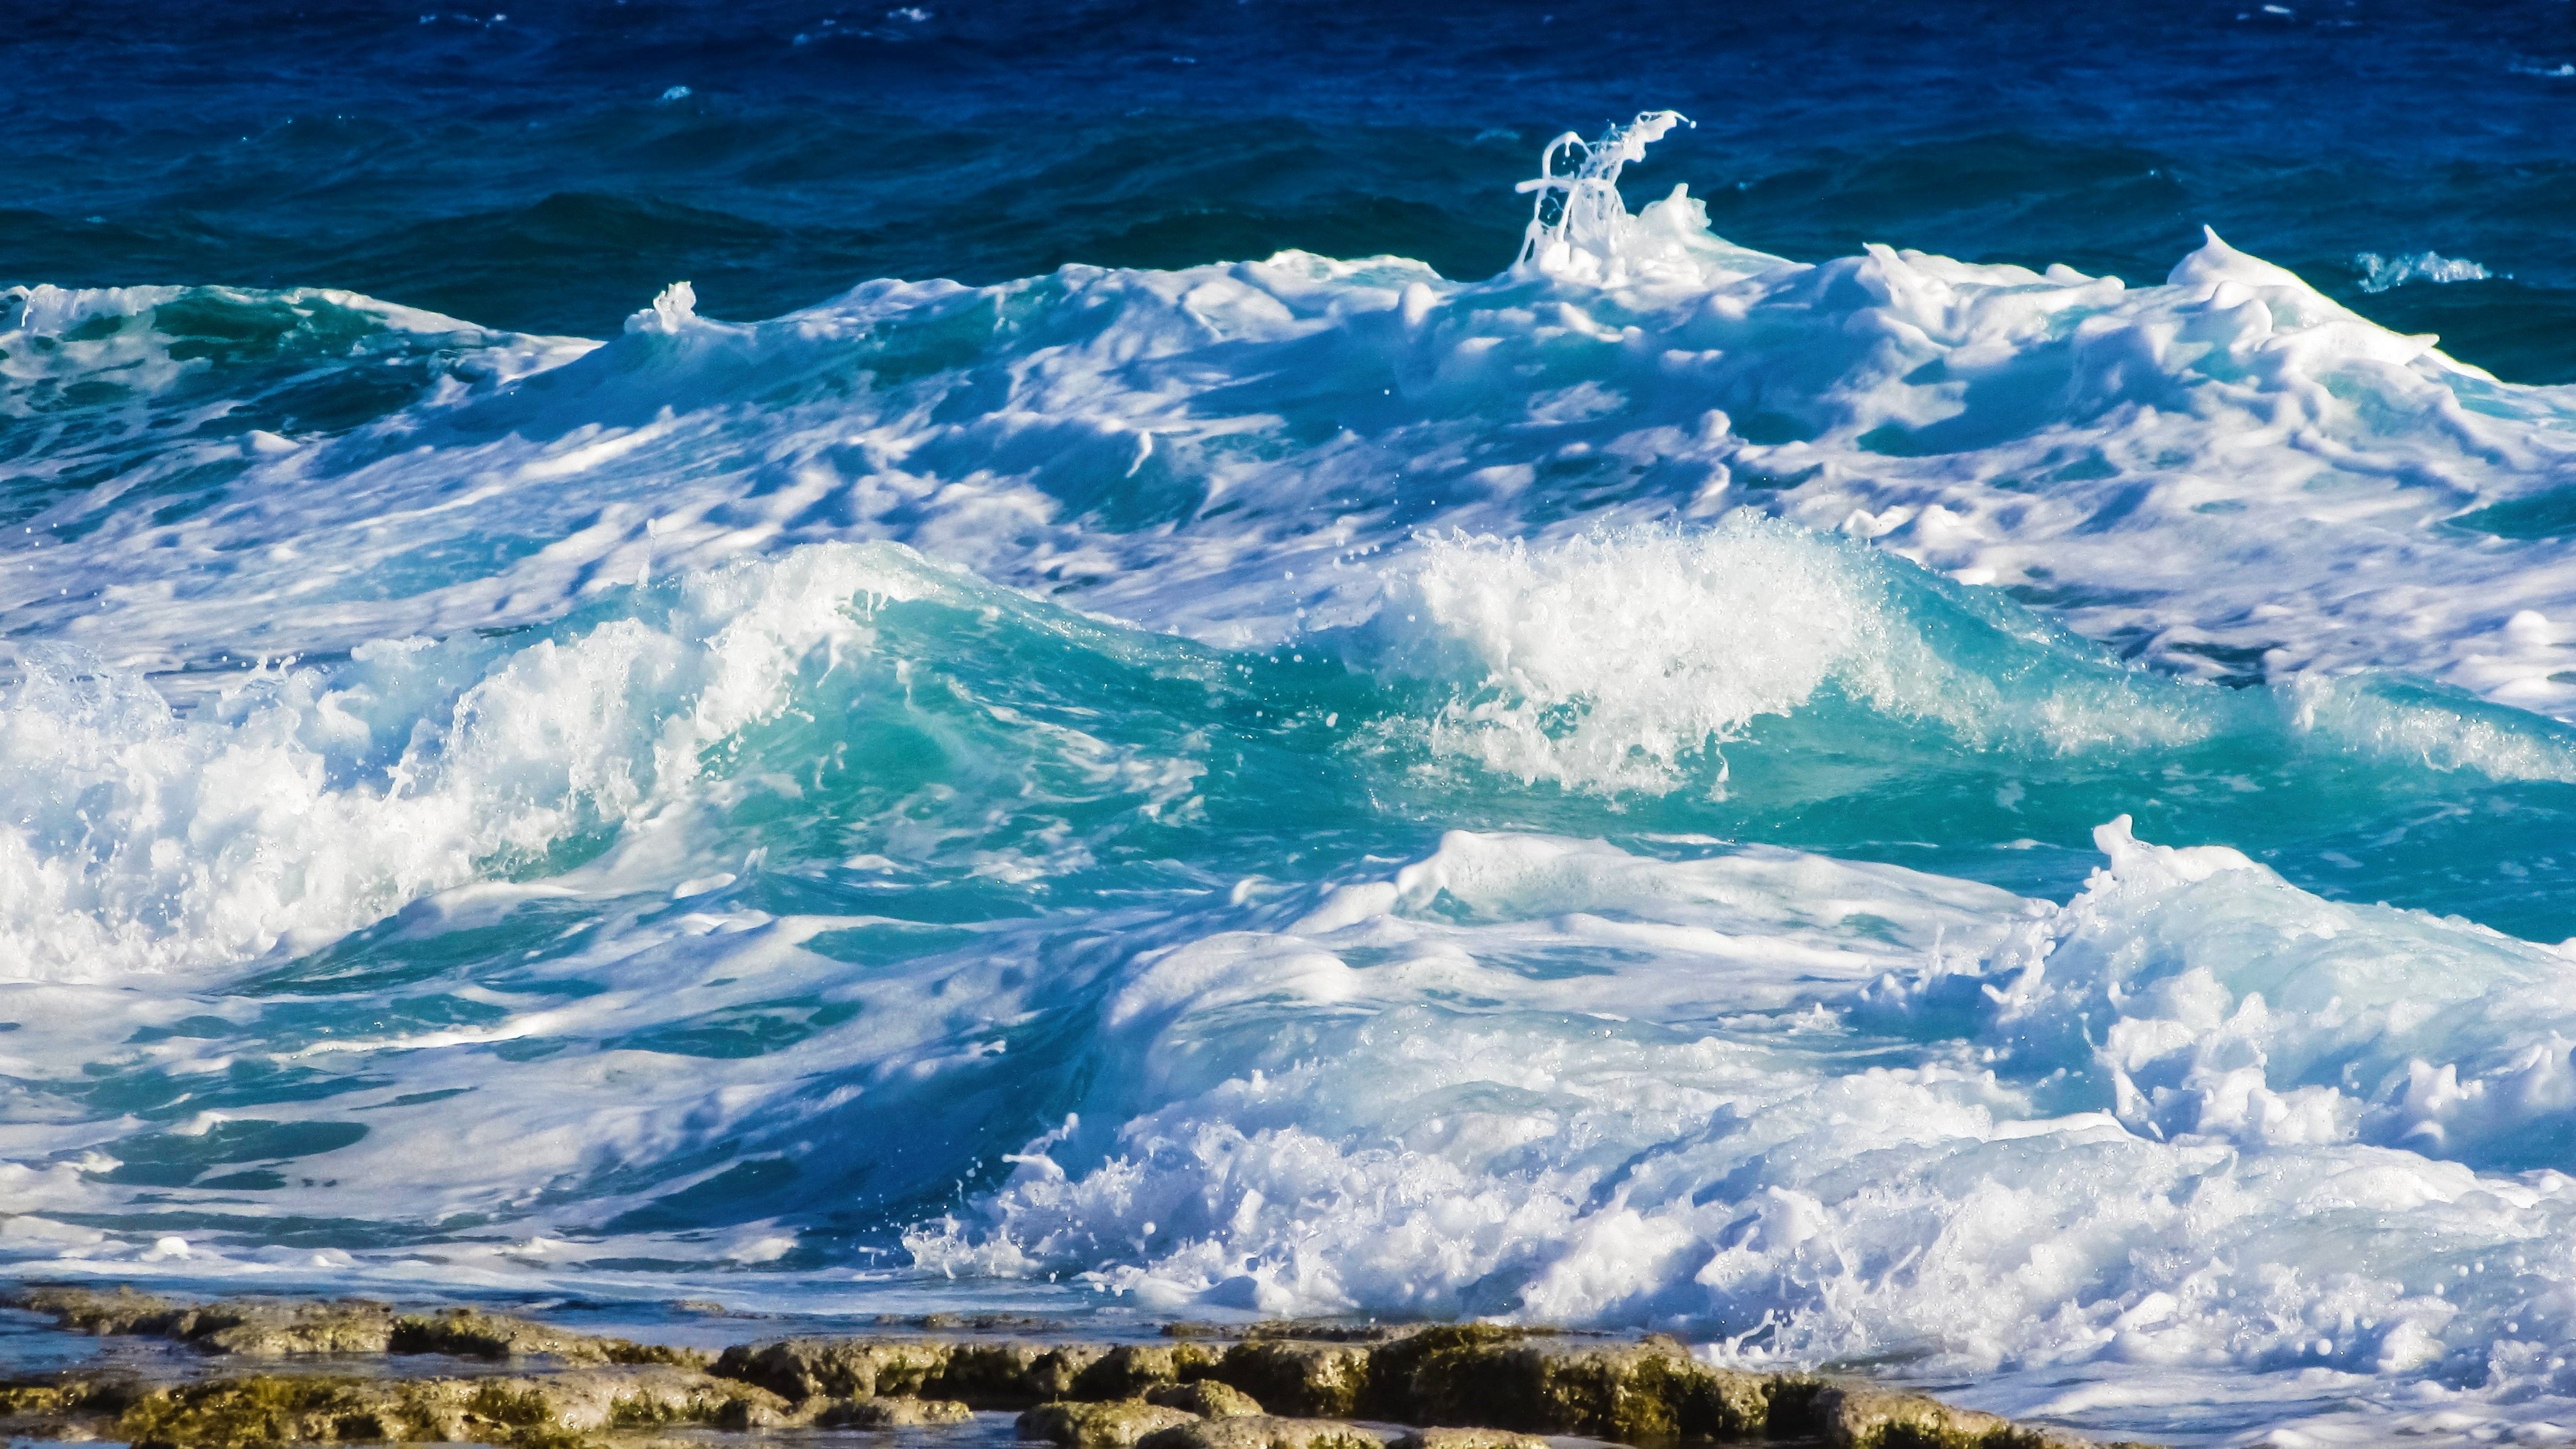
beach, sea, coast, nature, ocean, wave, foam, ice, spray, blue, arctic, iceberg, energy, power, tundra, smashing, arctic ocean, geological phenomenon, wind wave, ice cap, sea ice, polar ice cap